Young Cassidy

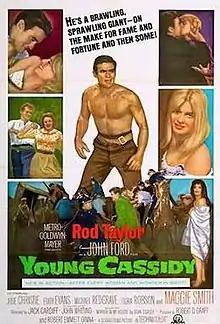
1965 theatrical poster

Young Cassidy is a 1965 British biography drama film directed by Jack Cardiff and starring Rod Taylor, Julie Christie, and Maggie Smith. It is a biographical drama based upon the life of the playwright Seán O'Casey.